Still

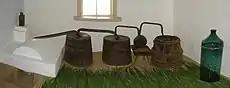
Old Ukrainian vodka still

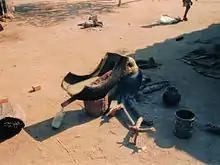
Zambian artisanal "Kachasu" still and cooler

There is also an increasing usage of the distillation of gin under glass and PTFE, and even at reduced pressures, to facilitate a fresher product. This is irrelevant to alcohol quality because the process starts with triple distilled grain alcohol, and the distillation is used solely to harvest botanical flavors such as limonene and other terpene like compounds. The ethyl alcohol is relatively unchanged.